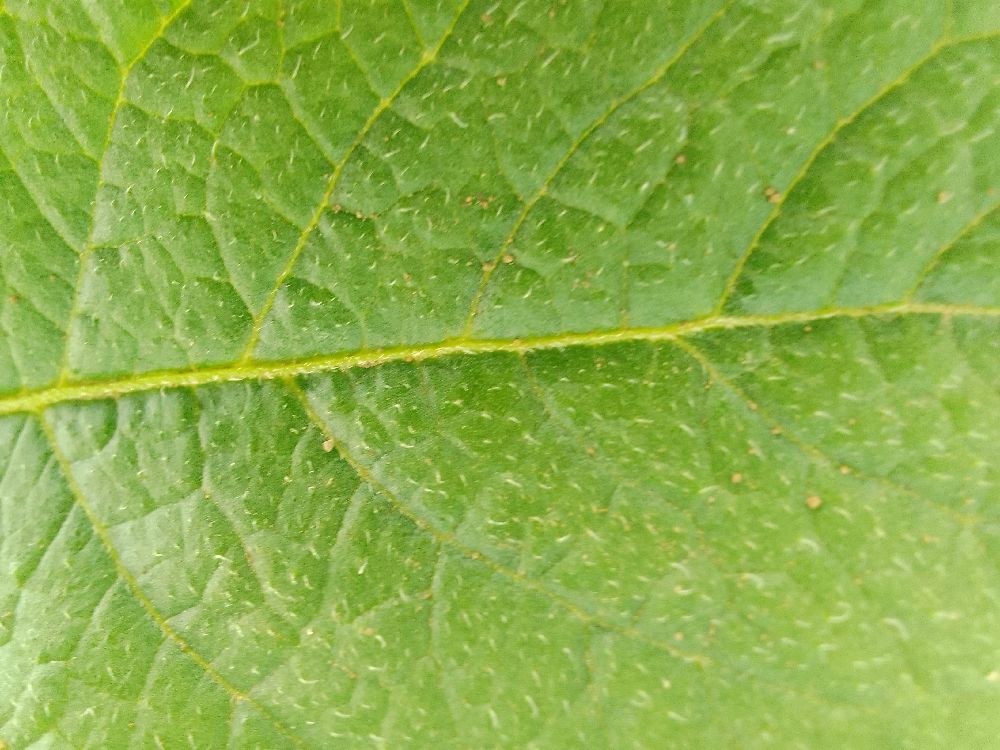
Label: Healthy